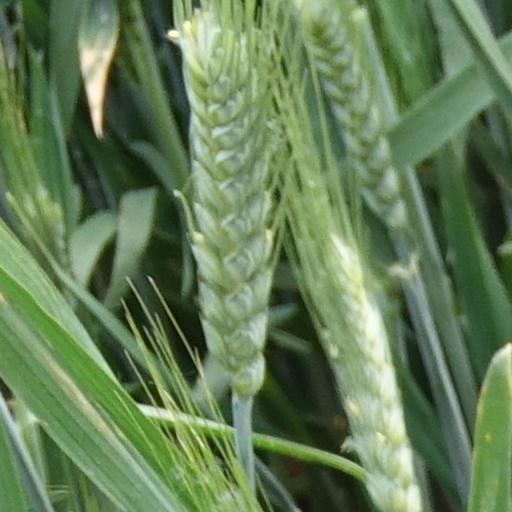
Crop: wheat